Sanand

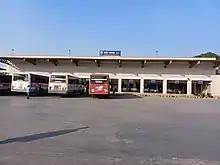
GSRTC bus station, Sanand

Located near the city of Ahmedabad, Sanand is about 70 kilometres (40 miles) from a recently rebuilt international airport. Sanand is linked to Ahmedabad and Kutch by state highway 17. The state highway 17 joins India's National Highway 8, part of the recently completed 4-lane Golden Quadrilateral highway linking Sanand to many of the major industrial, economic and cultural regions of India. Sanand is connected by highway to Mundra Port, a fully operational and one of the fastest growing, recently expanded sea ports in southeast Asia. Sanand is about 350 kilometres (220 miles) from Mundra port. Sanand is also close to the proposed Dholera port and international airport.